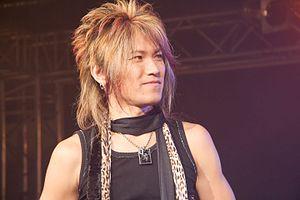
JAM Project en concert à Chibi Japan Expo 2008 (Paris, France).